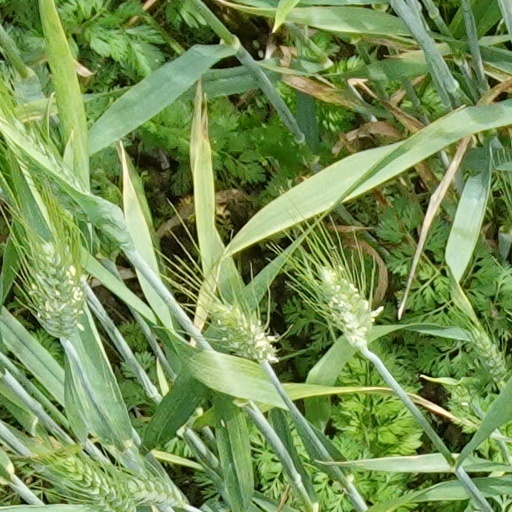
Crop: wheat